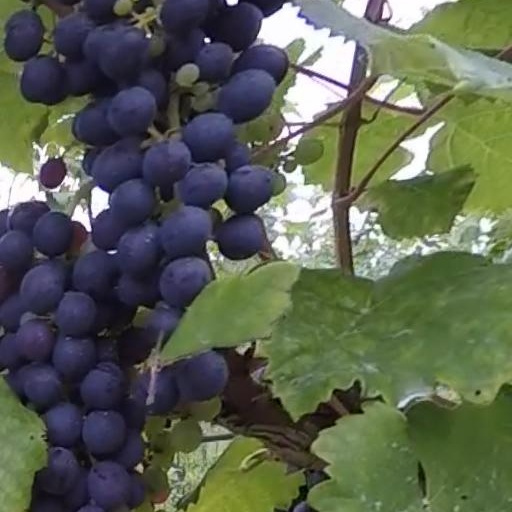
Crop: grape